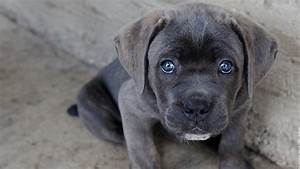
Label: cane